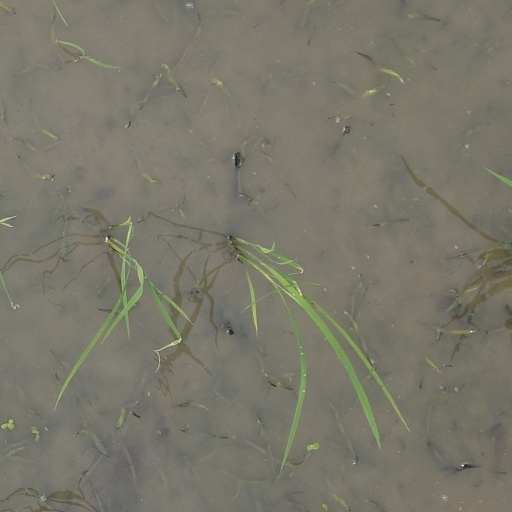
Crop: rice